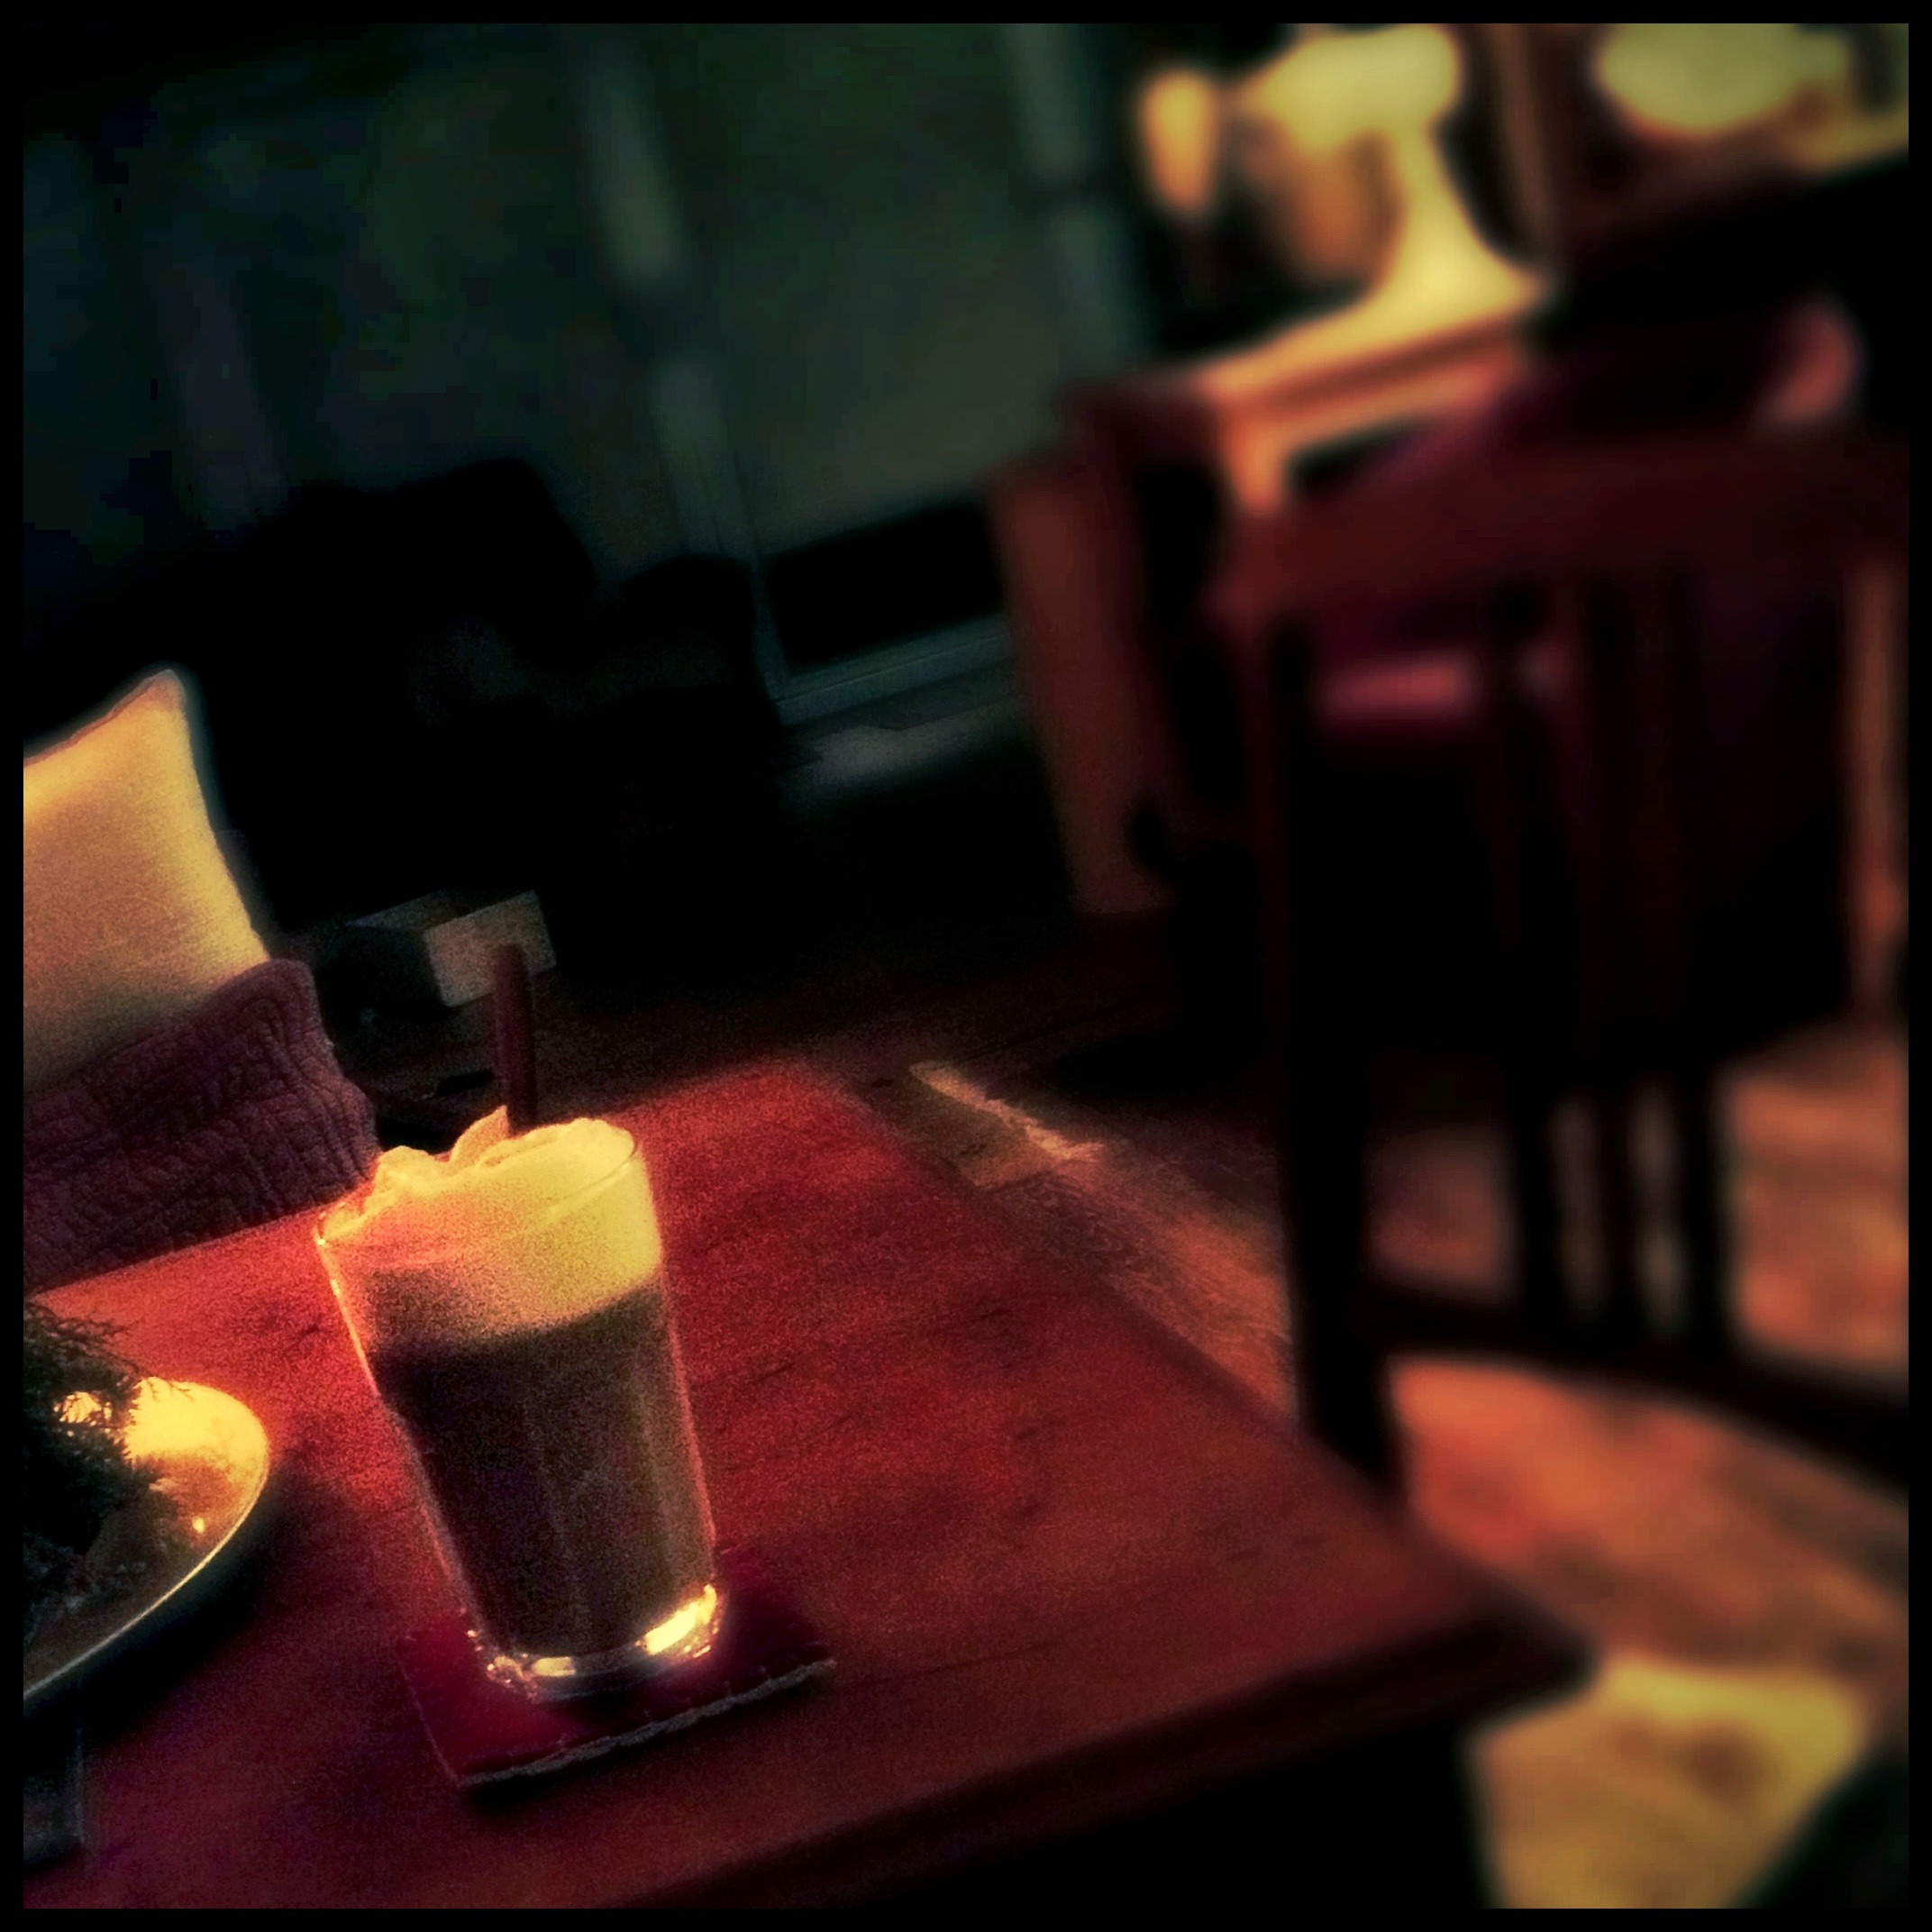
coffee, light, restaurant, bar, color, darkness, black, lighting, hot, shape, enjoy, beverages, batten, sense